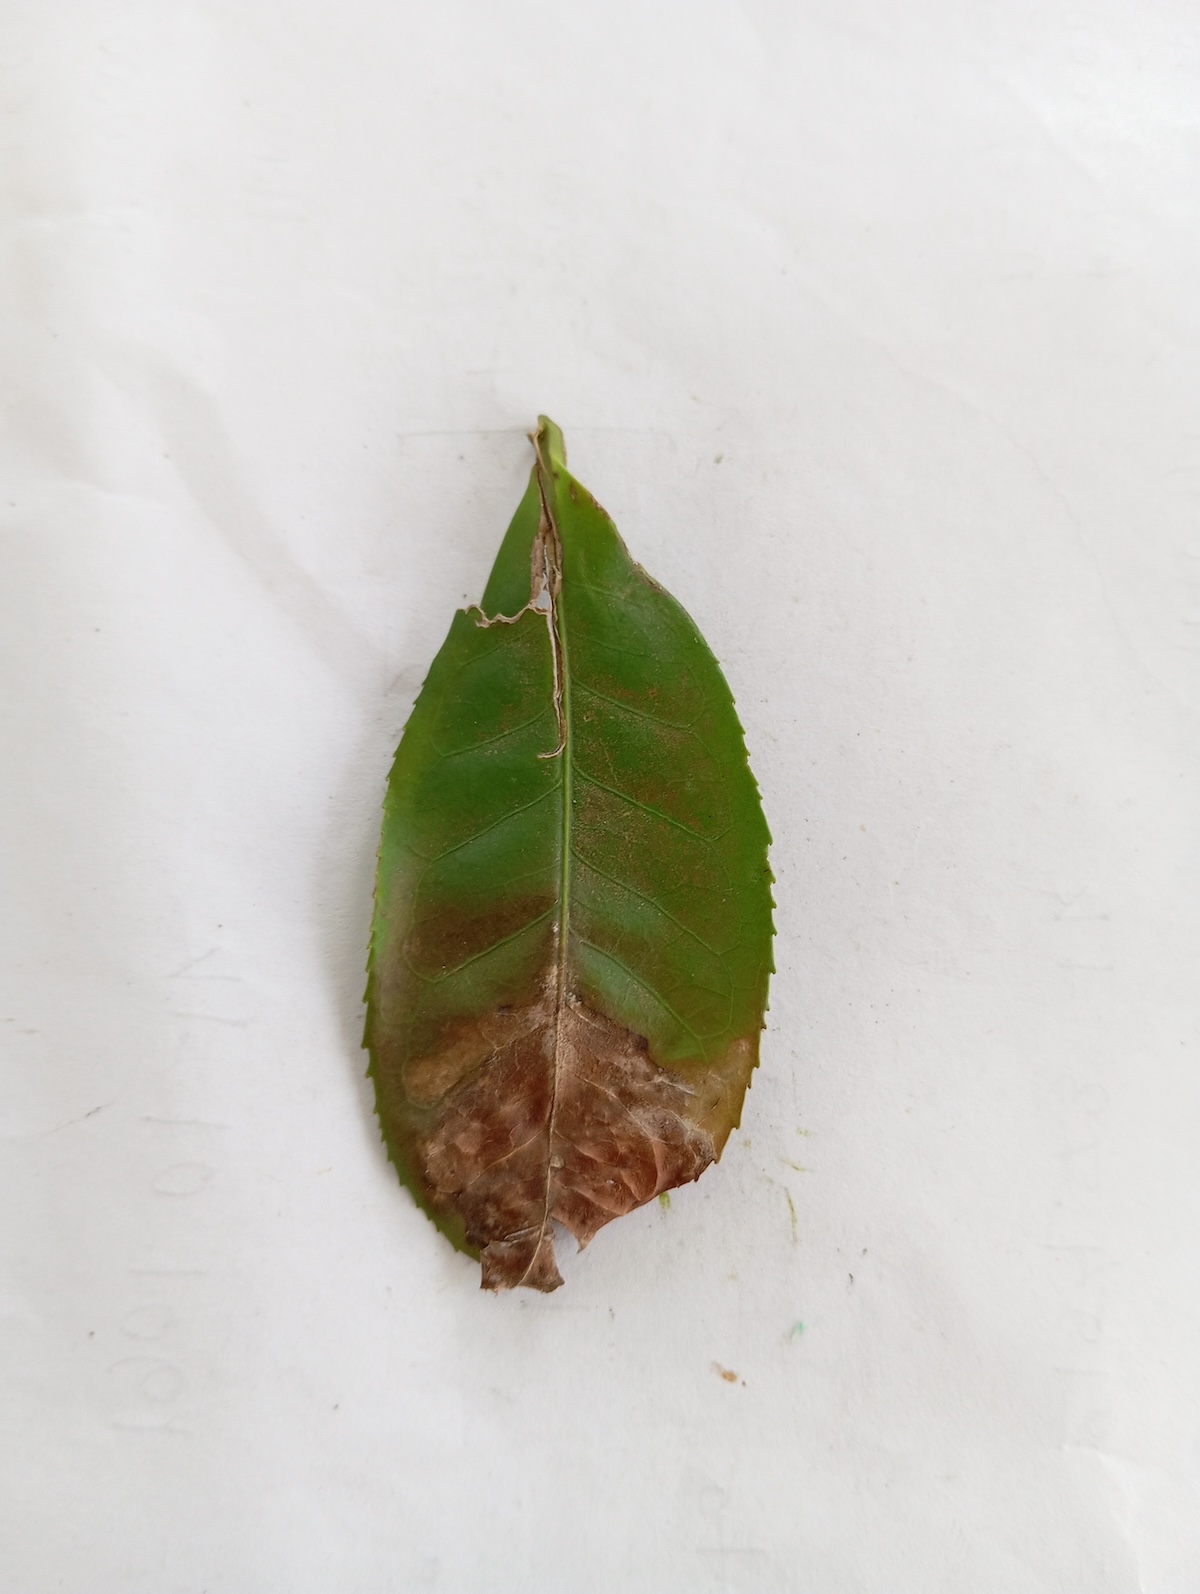
Label: Gray Blight